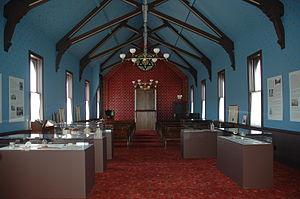
Construit en 1884, la synagogue de Leadville, dénommée Temple Israel est une des plus vieilles synagogues des États-Unis.